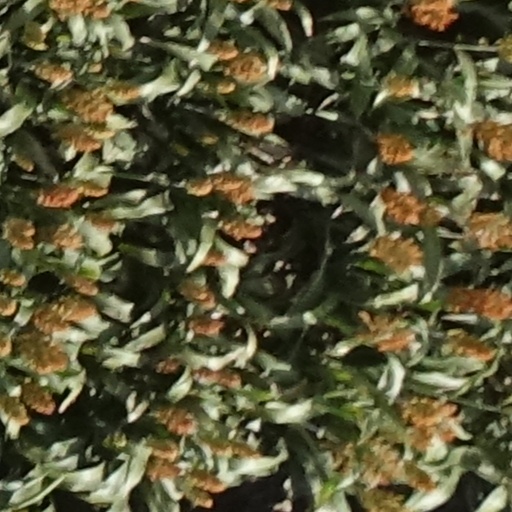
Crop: sorghum